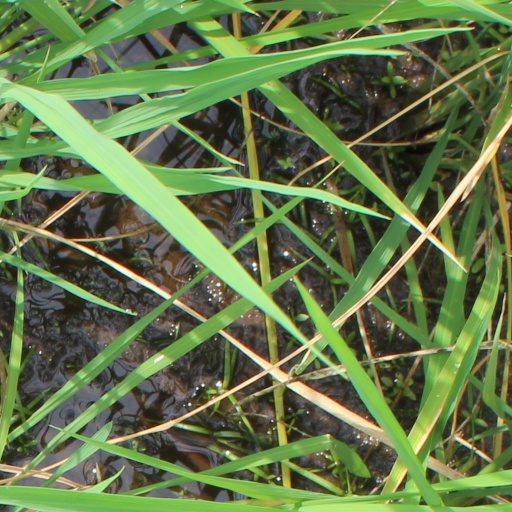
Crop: rice